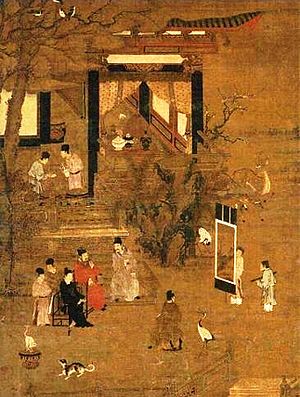
Goryeo / Samfund
Goryeo-maleri som viser adelige.
Dynastiet Goryeo var et koreansk kongedømme, som blev etableret i 918 af kejser Taejo. Goryeo erobrede de tre koreanske kongedømmer Silla, Hubaekje og Hugoguryeo og forenede disse i 936. Goryeo udvidede de koreanske grænser nord over til Wonsan i nordøst og til Yalufloden. I 1374 bestod landet af det aller meste af Koreahalvøen. I 1392 blev Goryeo afløst af et andet koreansk dynasti, Joseon.